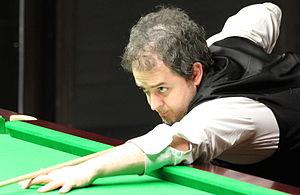
Anthony Hamilton, né le 29 juin 1971 à Nottingham, dans les Midlands de l'Est, est un joueur anglais de snooker, professionnel depuis 1991.